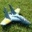
Label: airplane